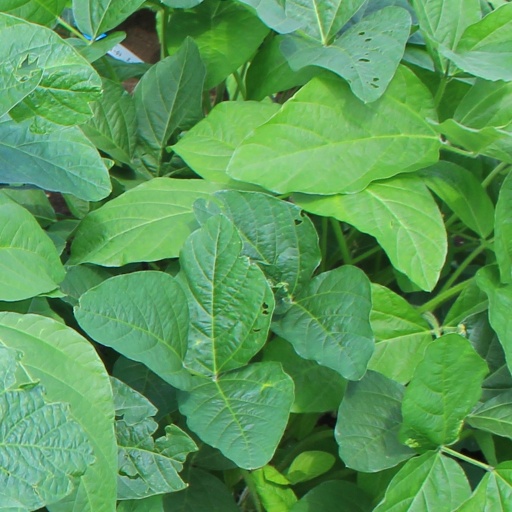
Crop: soybean